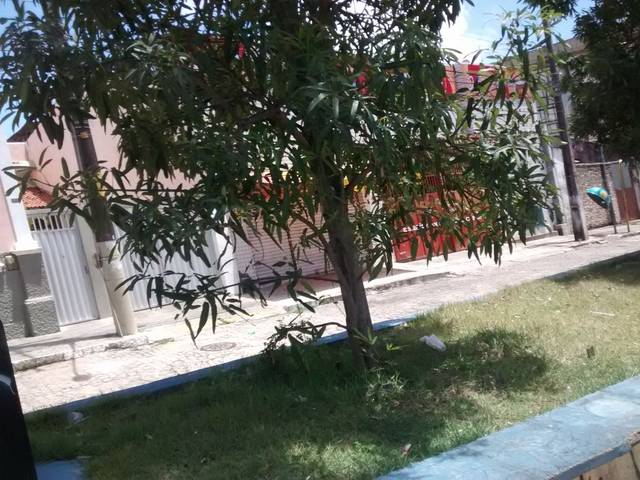
Region: Brazil
Coordinates: -5.784, -35.209